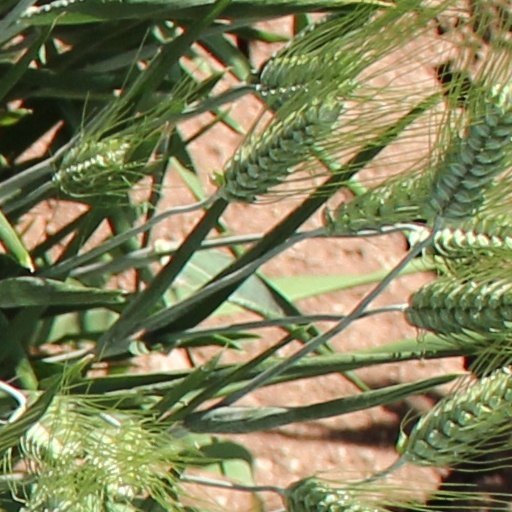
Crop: wheat